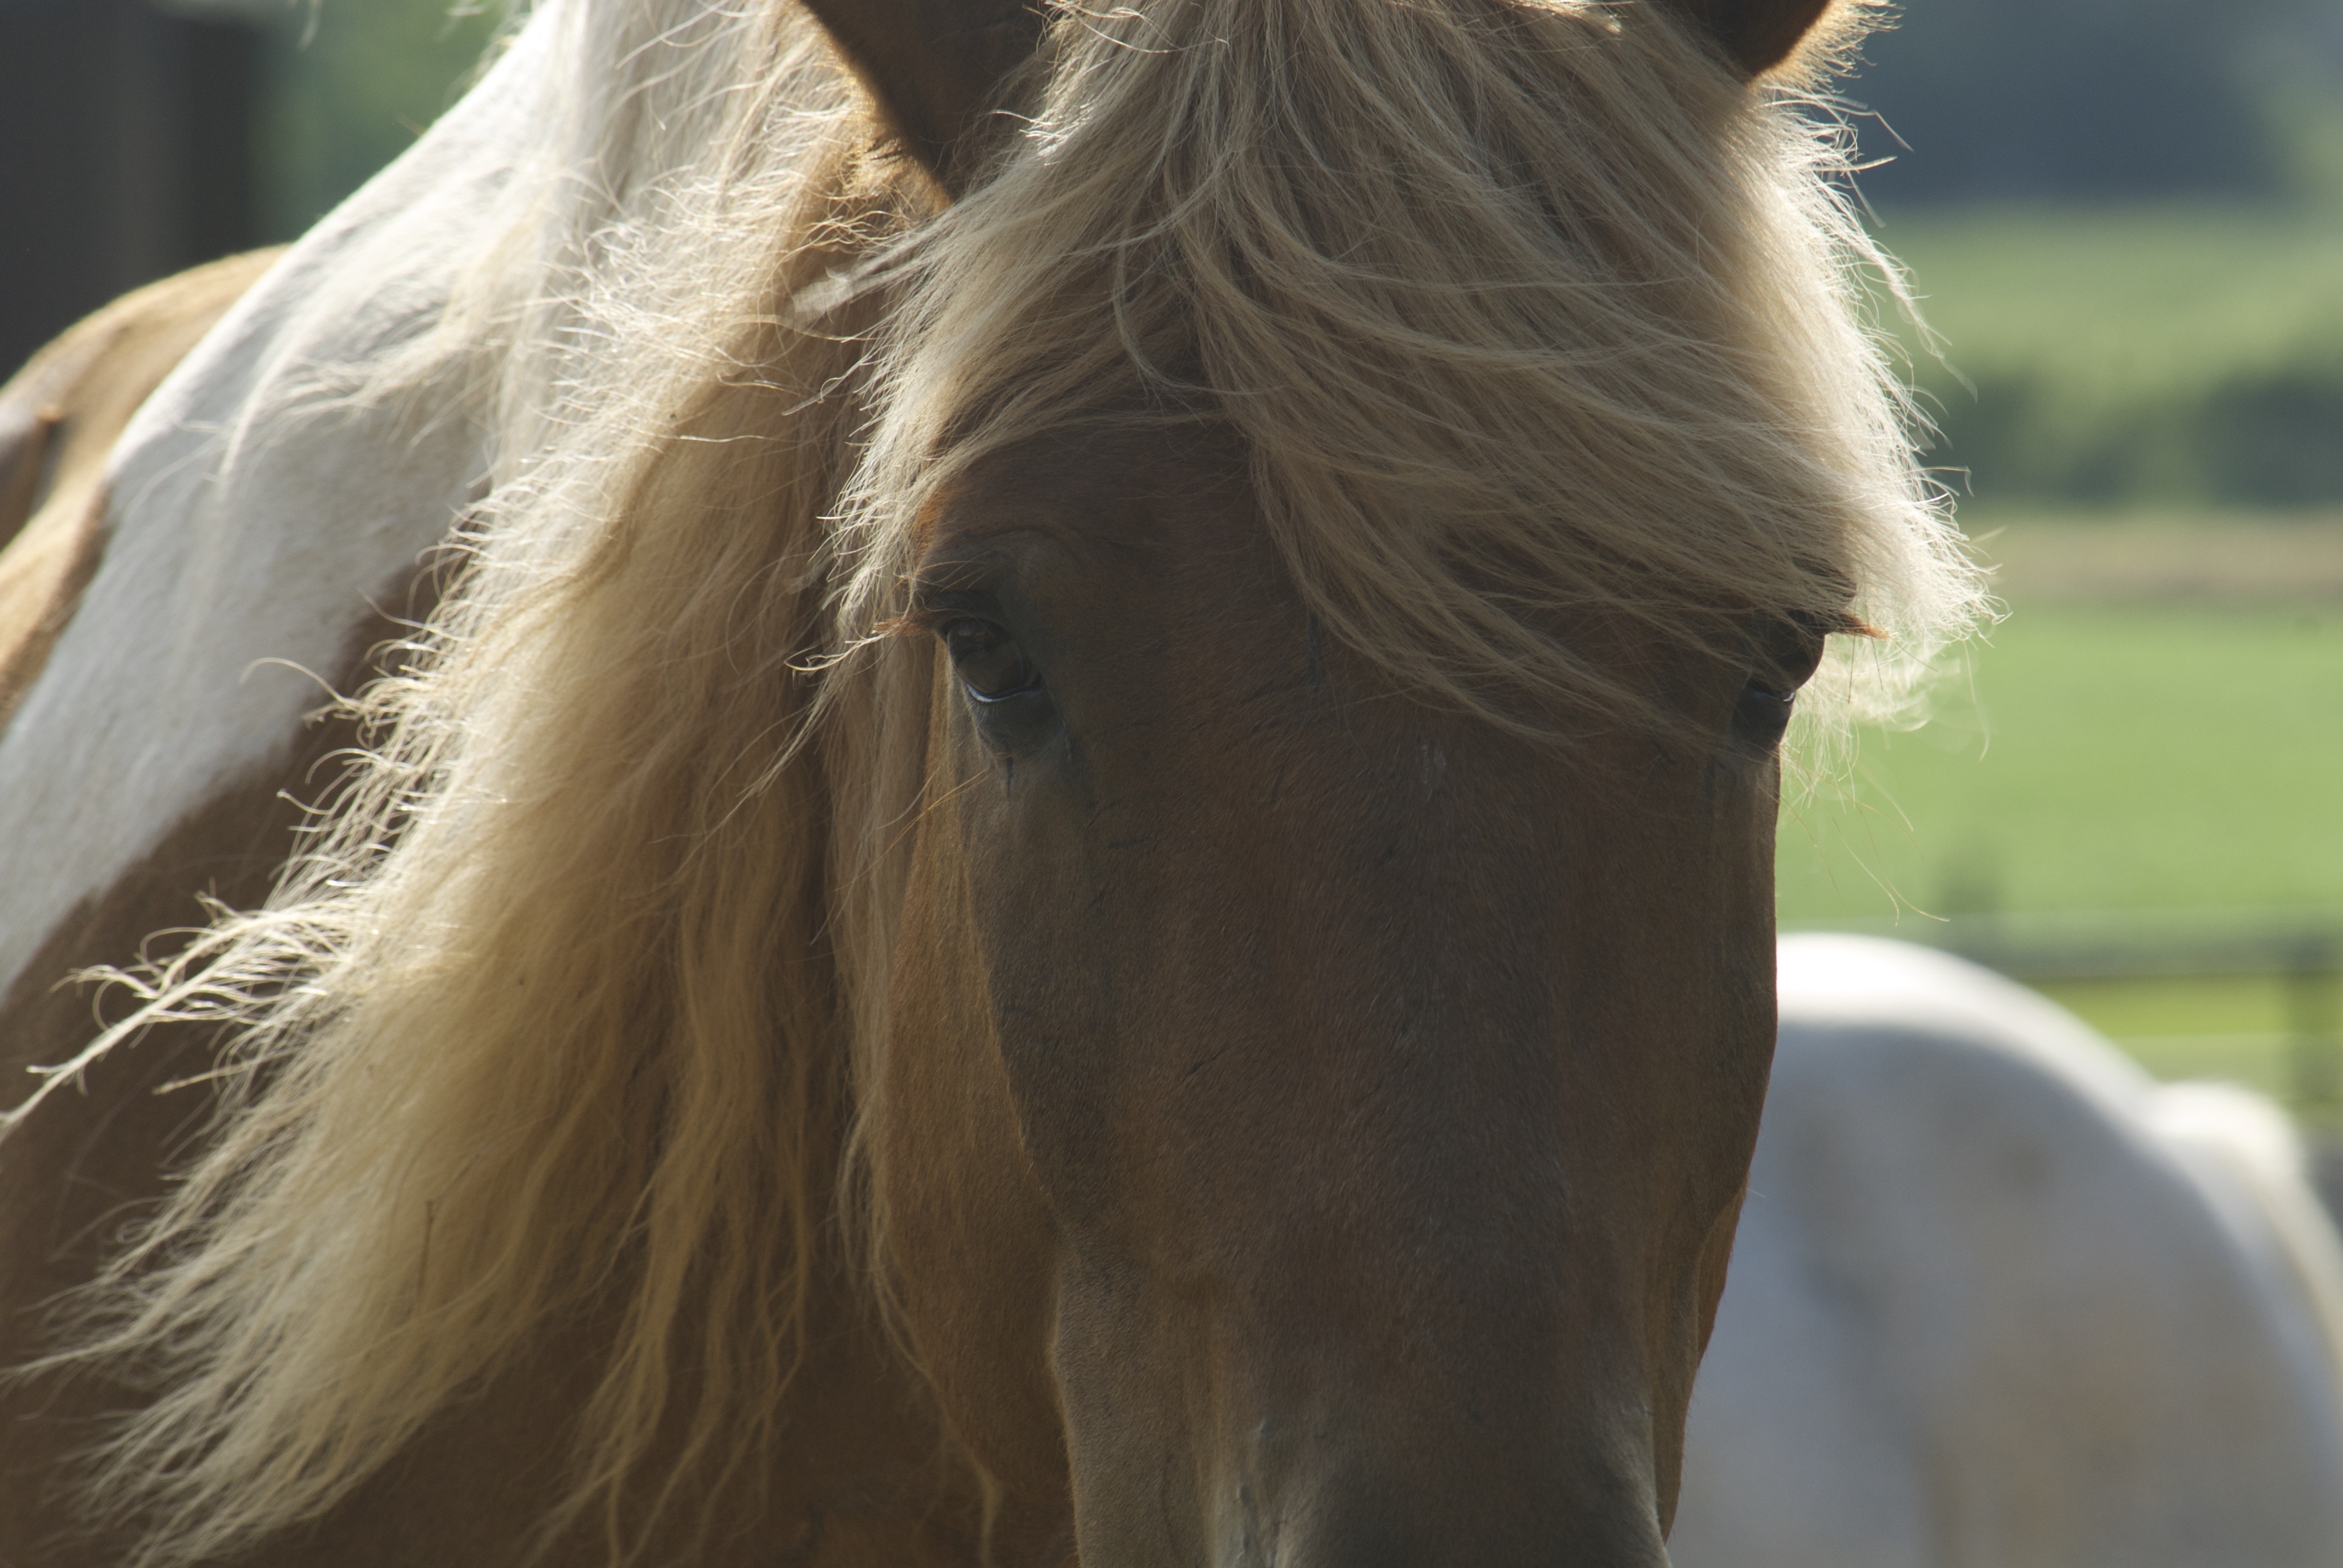
white, farm, animal, standing, ranch, horse, brown, mammal, stallion, mane, paint, equestrian, close up, stable, equine, spotted, nose, eyes, eye, ears, vertebrate, mare, horse like mammal, mustang horse